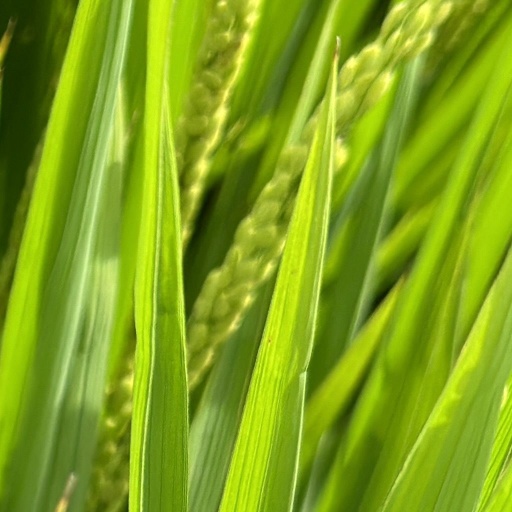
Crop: rice